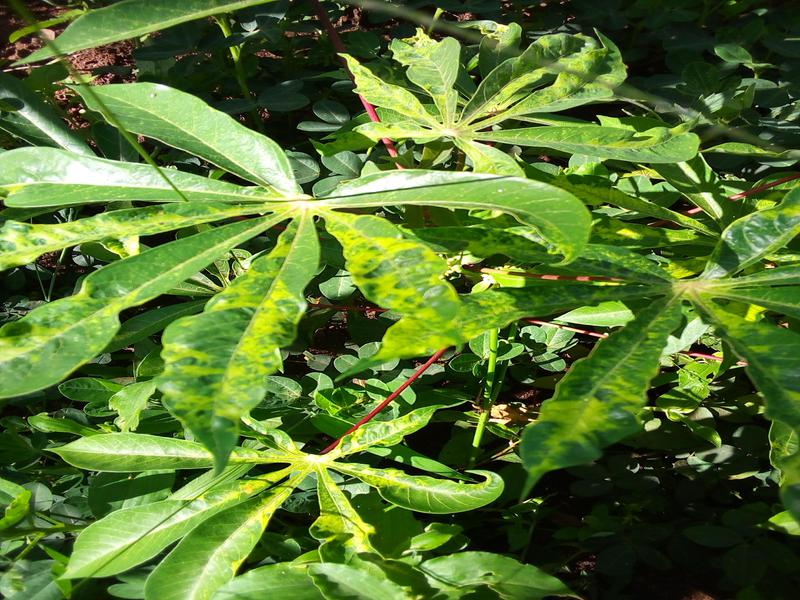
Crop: cassava
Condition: mosaic_disease